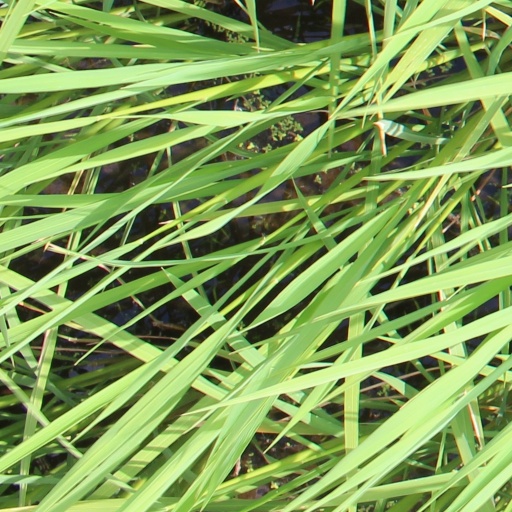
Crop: rice